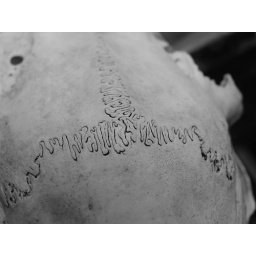
skull near forked river mountain